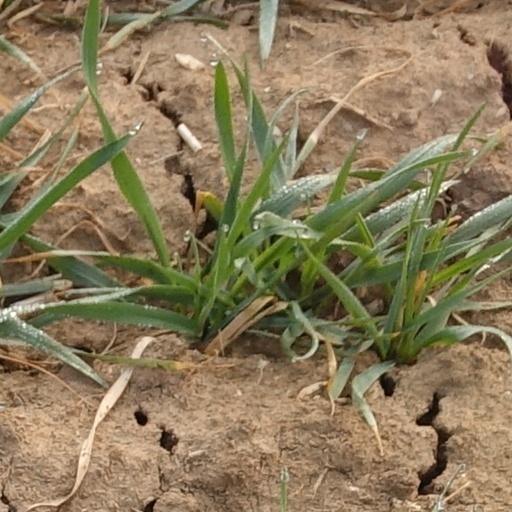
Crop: wheat